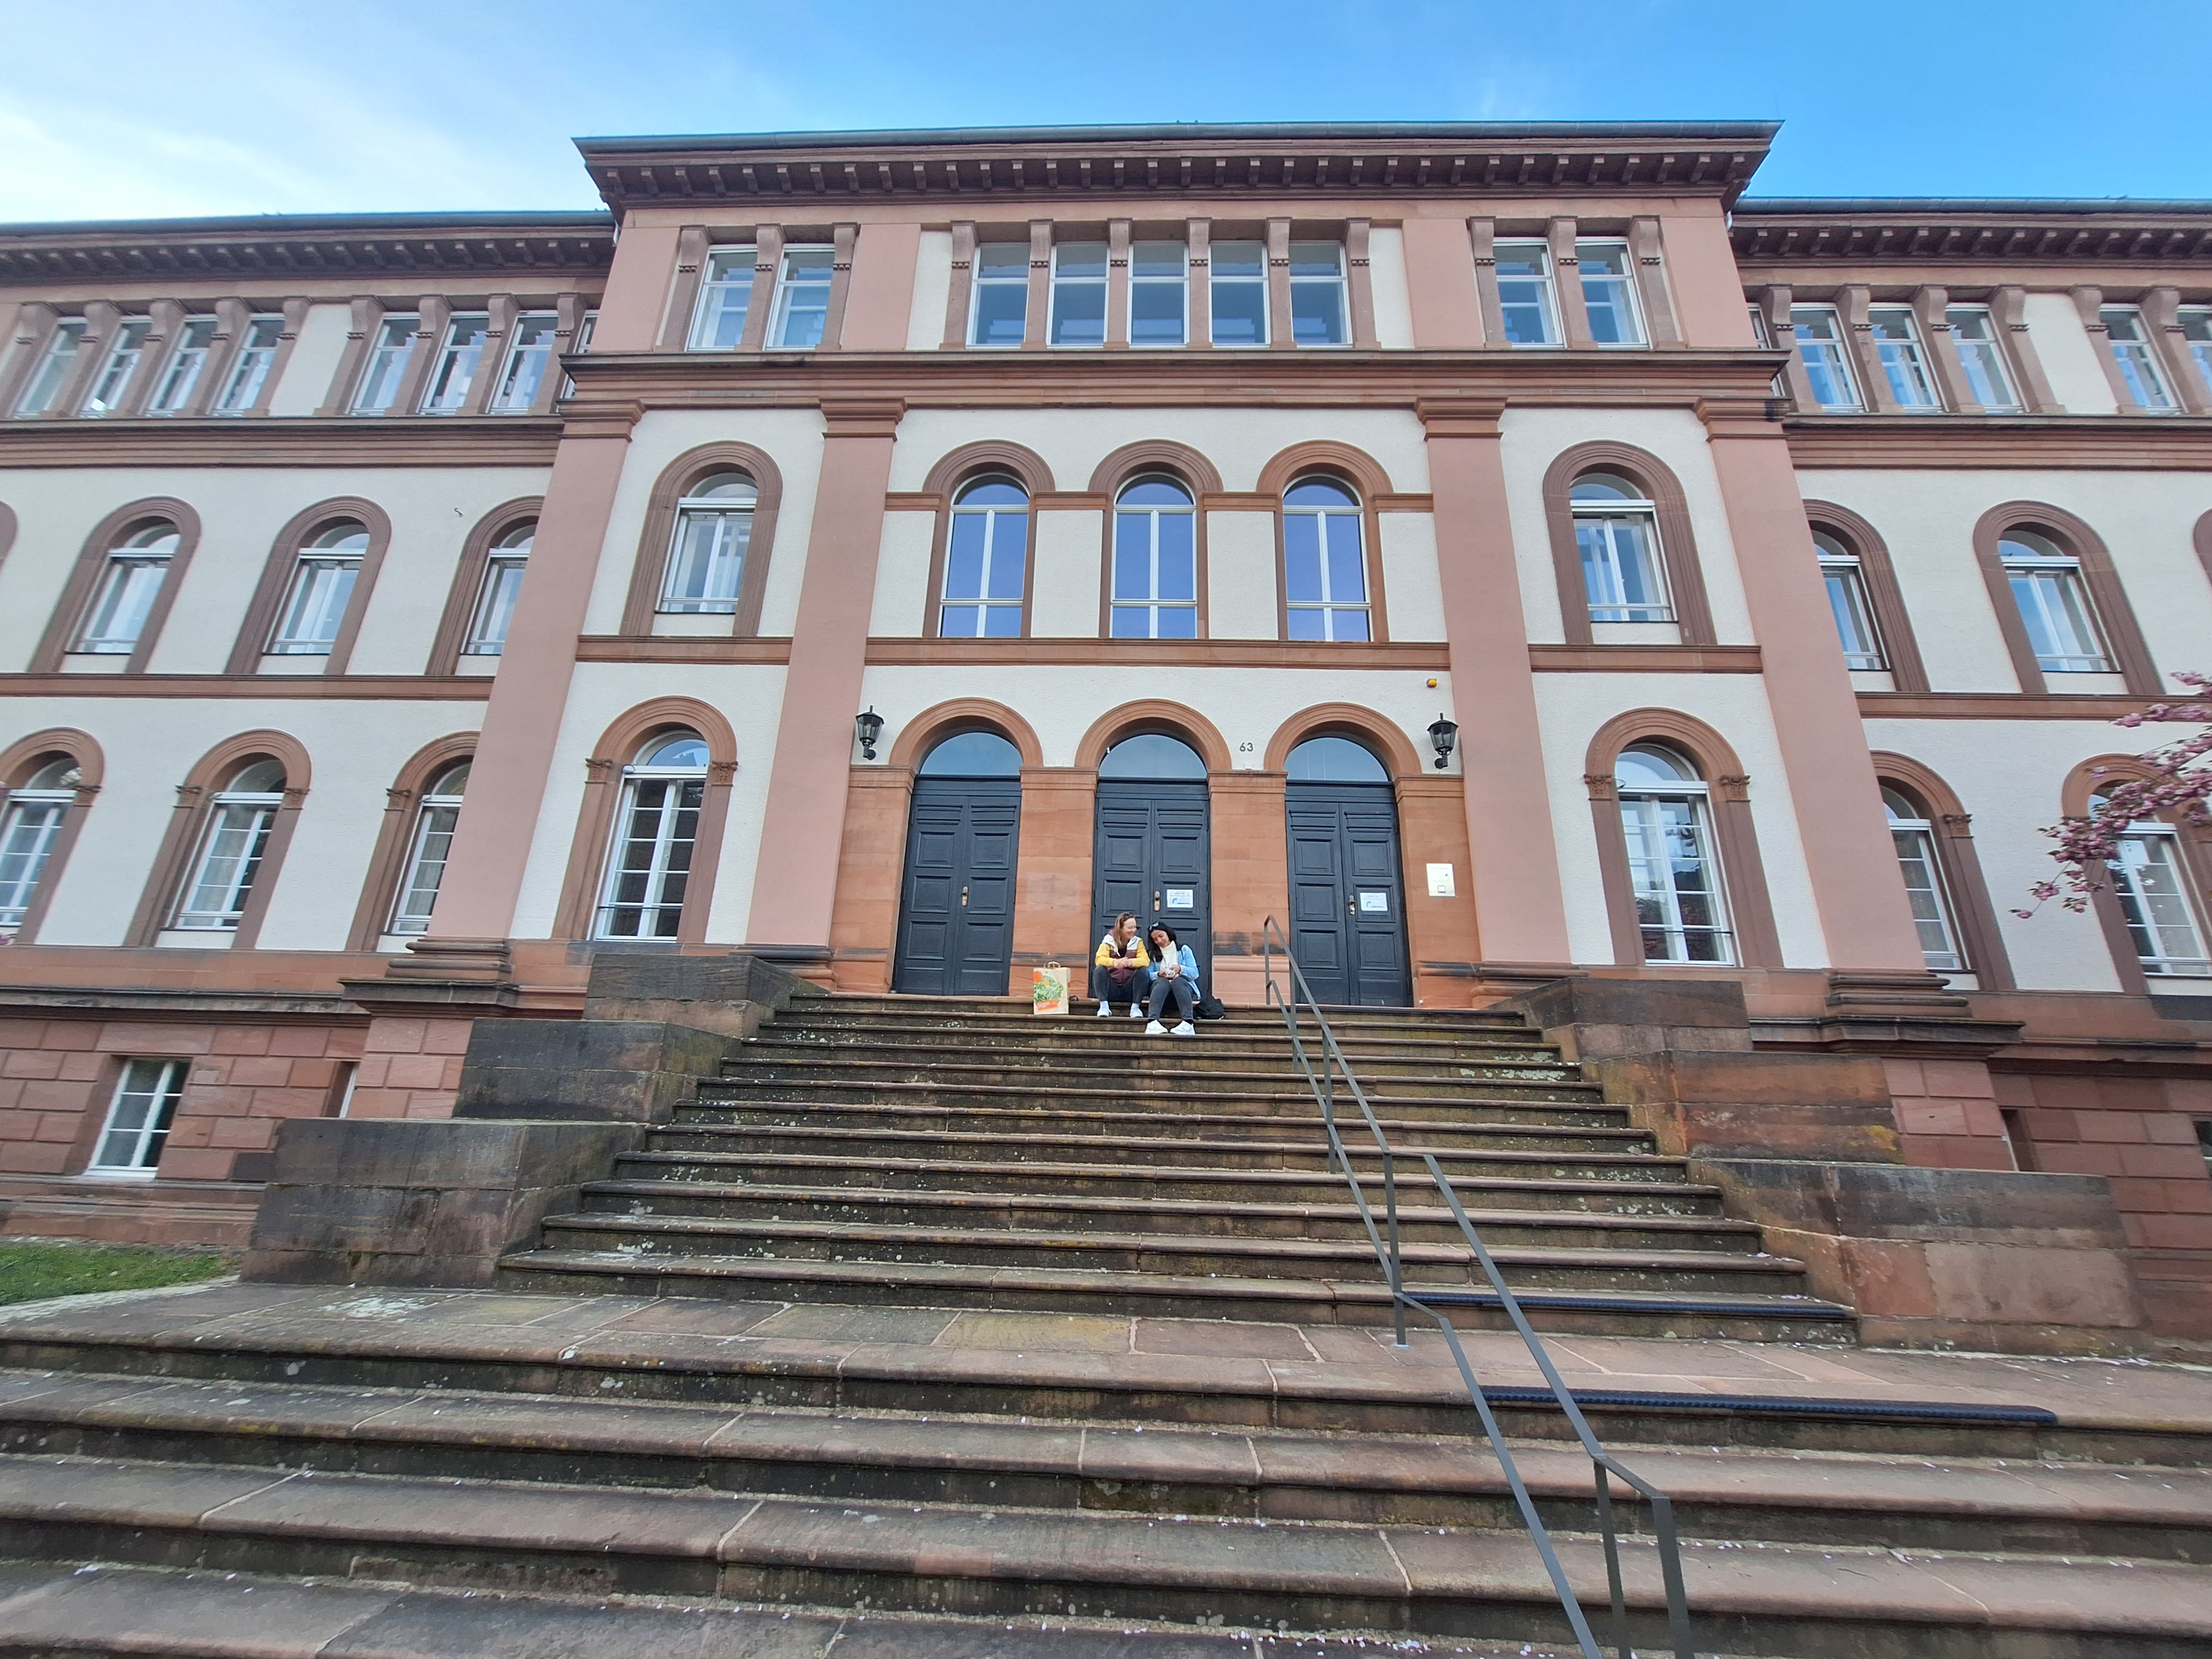
Building: Ketzerbach 63